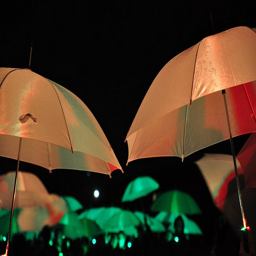
Two umbrellas sitting next to each other outside.
A group of umbrellas that appear to be floating against a black sky.
People standing with umbrellas that glow in the dark
People are standing under white umbrellas in the dark.
A group of white umbrellas illuminated by a green light.